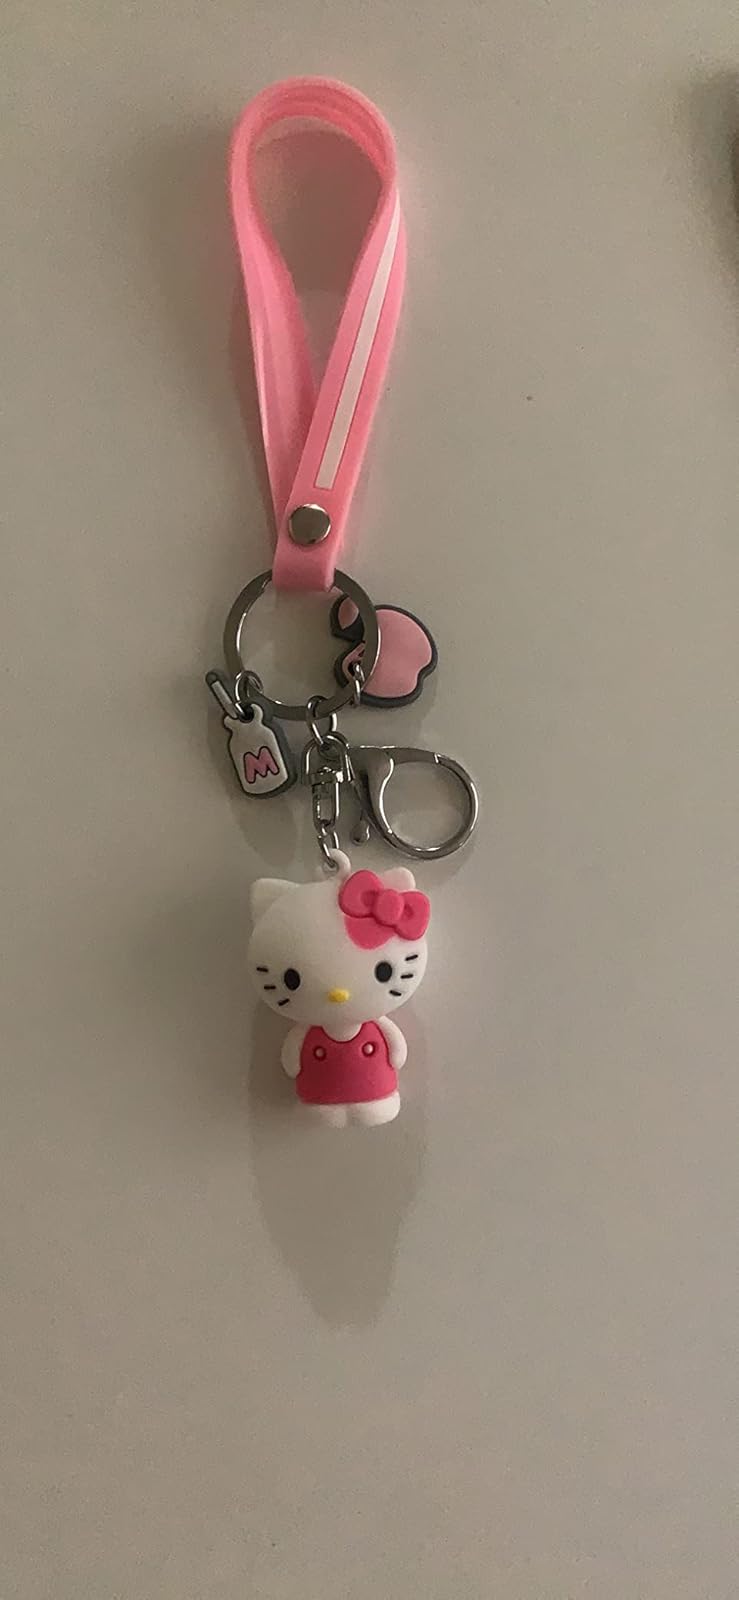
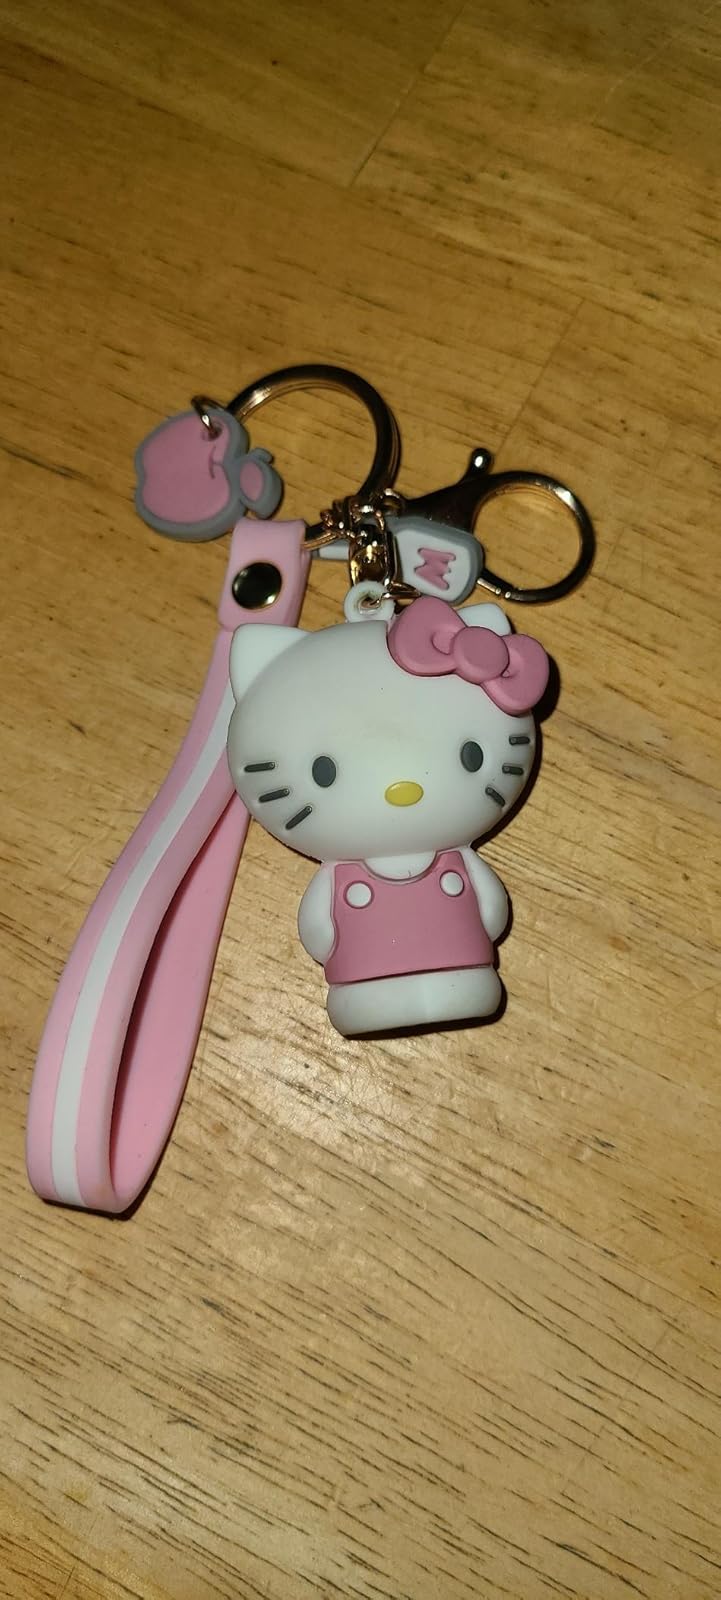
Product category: accessories_keychain
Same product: no